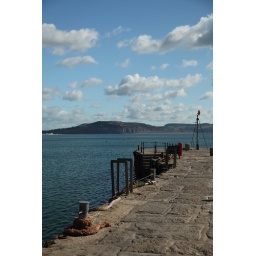
I like the contrast of the stone against the water and sky.